Arninge Church

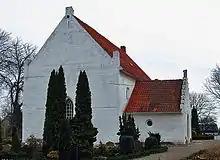
Arninge Church, Lolland

Built of red brick, the church consists of a Romanesque apse, chancel and nave and a Gothic porch. There is a free-standing 14th century timber bell tower adjacent to the church. The chancel has traces of a round-arched south door and of a round-arched window, now bricked up. There are also traces of two Romanesque windows in the south wall of the nave above the porch. The three cross-vaults in the nave are from the Late-Romanesque period.